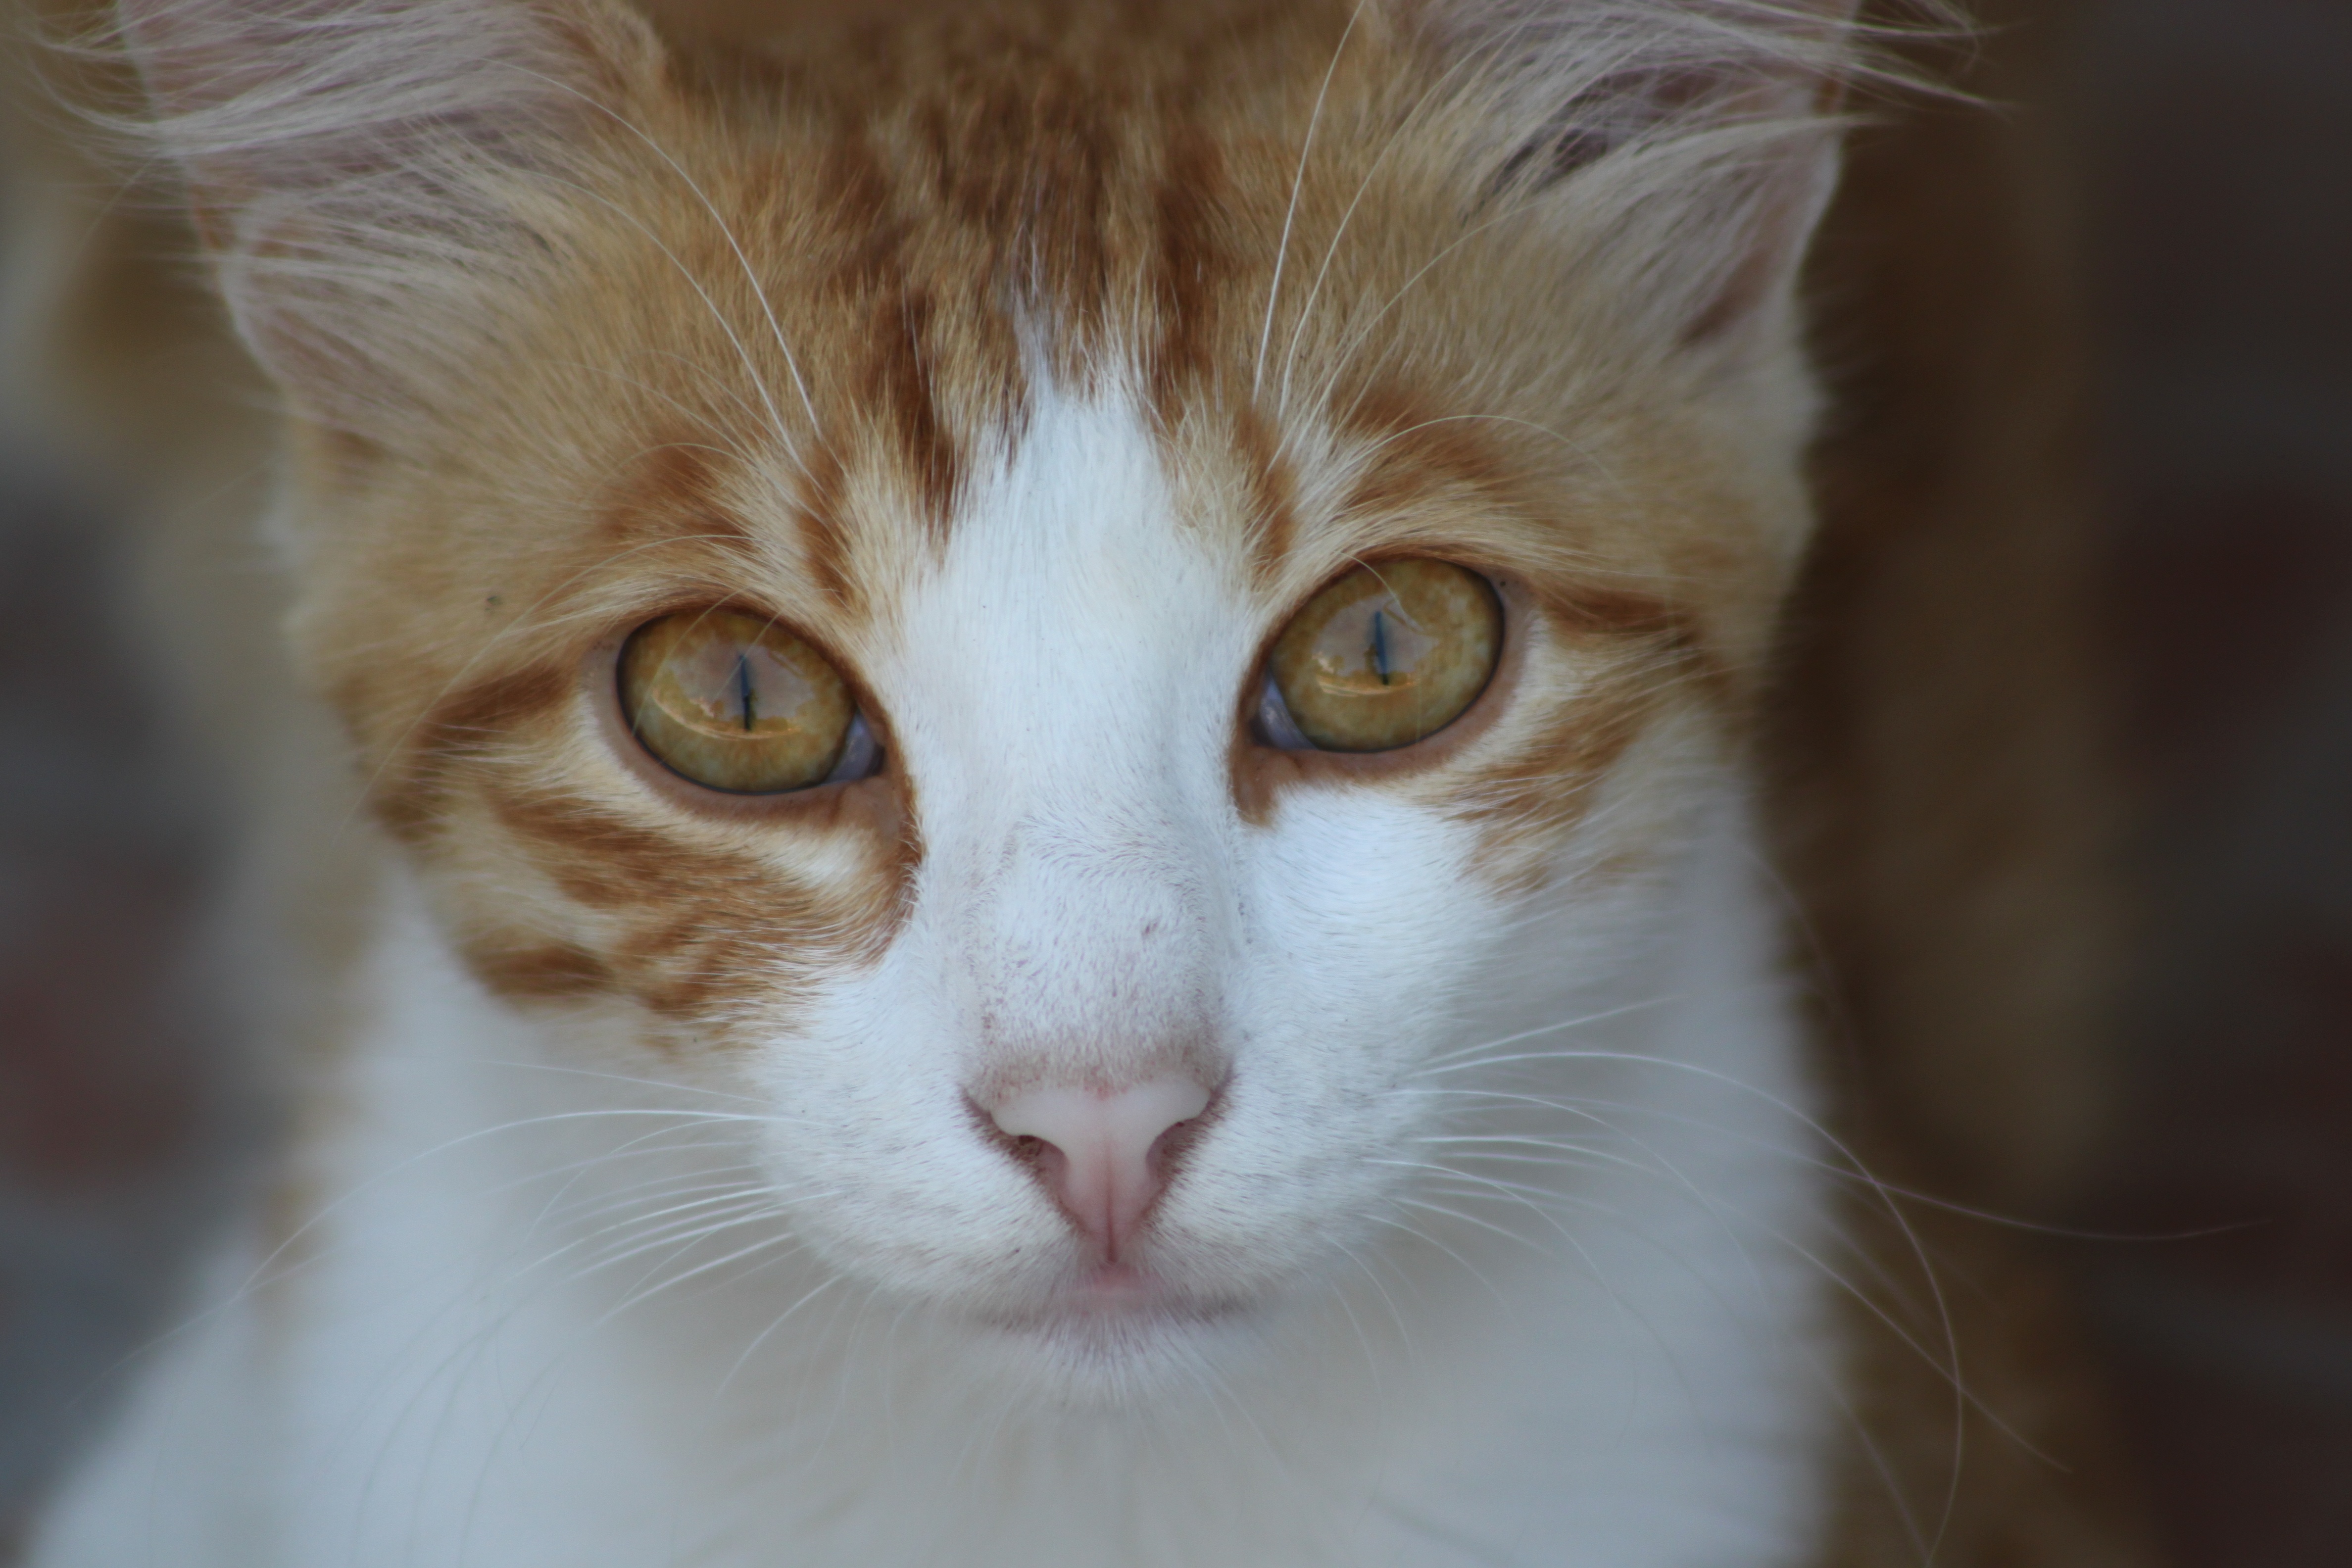
animal, kitten, cat, mammal, fauna, close up, nose, whiskers, snout, eye, skin, vertebrate, scott, alley cat, orange cat, small to medium sized cats, cat like mammal, carnivoran, domestic short haired cat